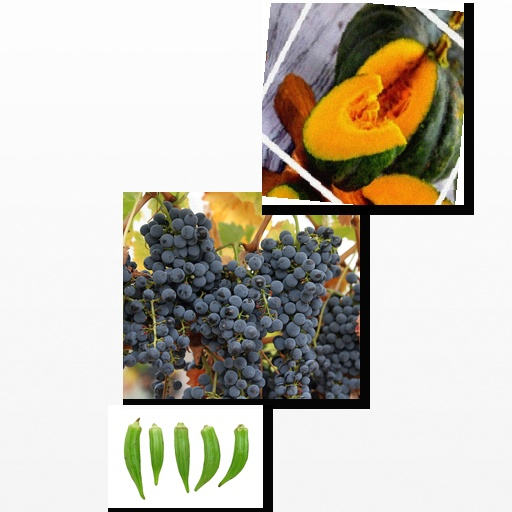
Food items: pumpkin, okra, grapes